Charles M. Russell National Wildlife Refuge

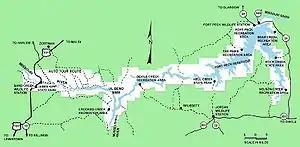
Map of Charles M. Russell National Wildlife Refuge

Two important changes were made to the refuge in the 1990s. On September 28, 1993, the Secretary of the Interior issued Public Land Order 6997, which prohibited all mineral exploration within the Charles M. Russell National Wildlife Refuge for 20 years. On December 28 of that same year, the General Services Administration transferred of of land from the Army Corps of Engineers to the wildlife refuge.